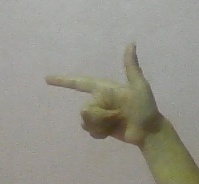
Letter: yaa